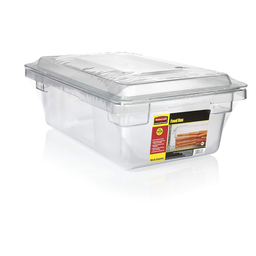
Label: plastic